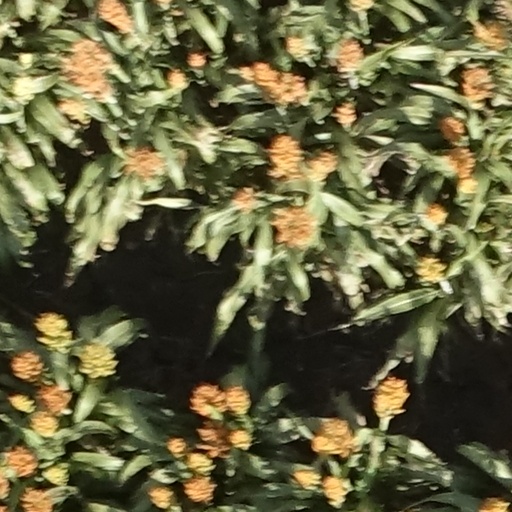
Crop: sorghum